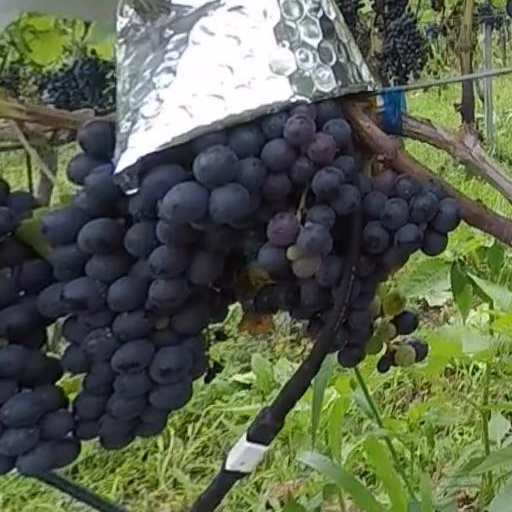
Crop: grape